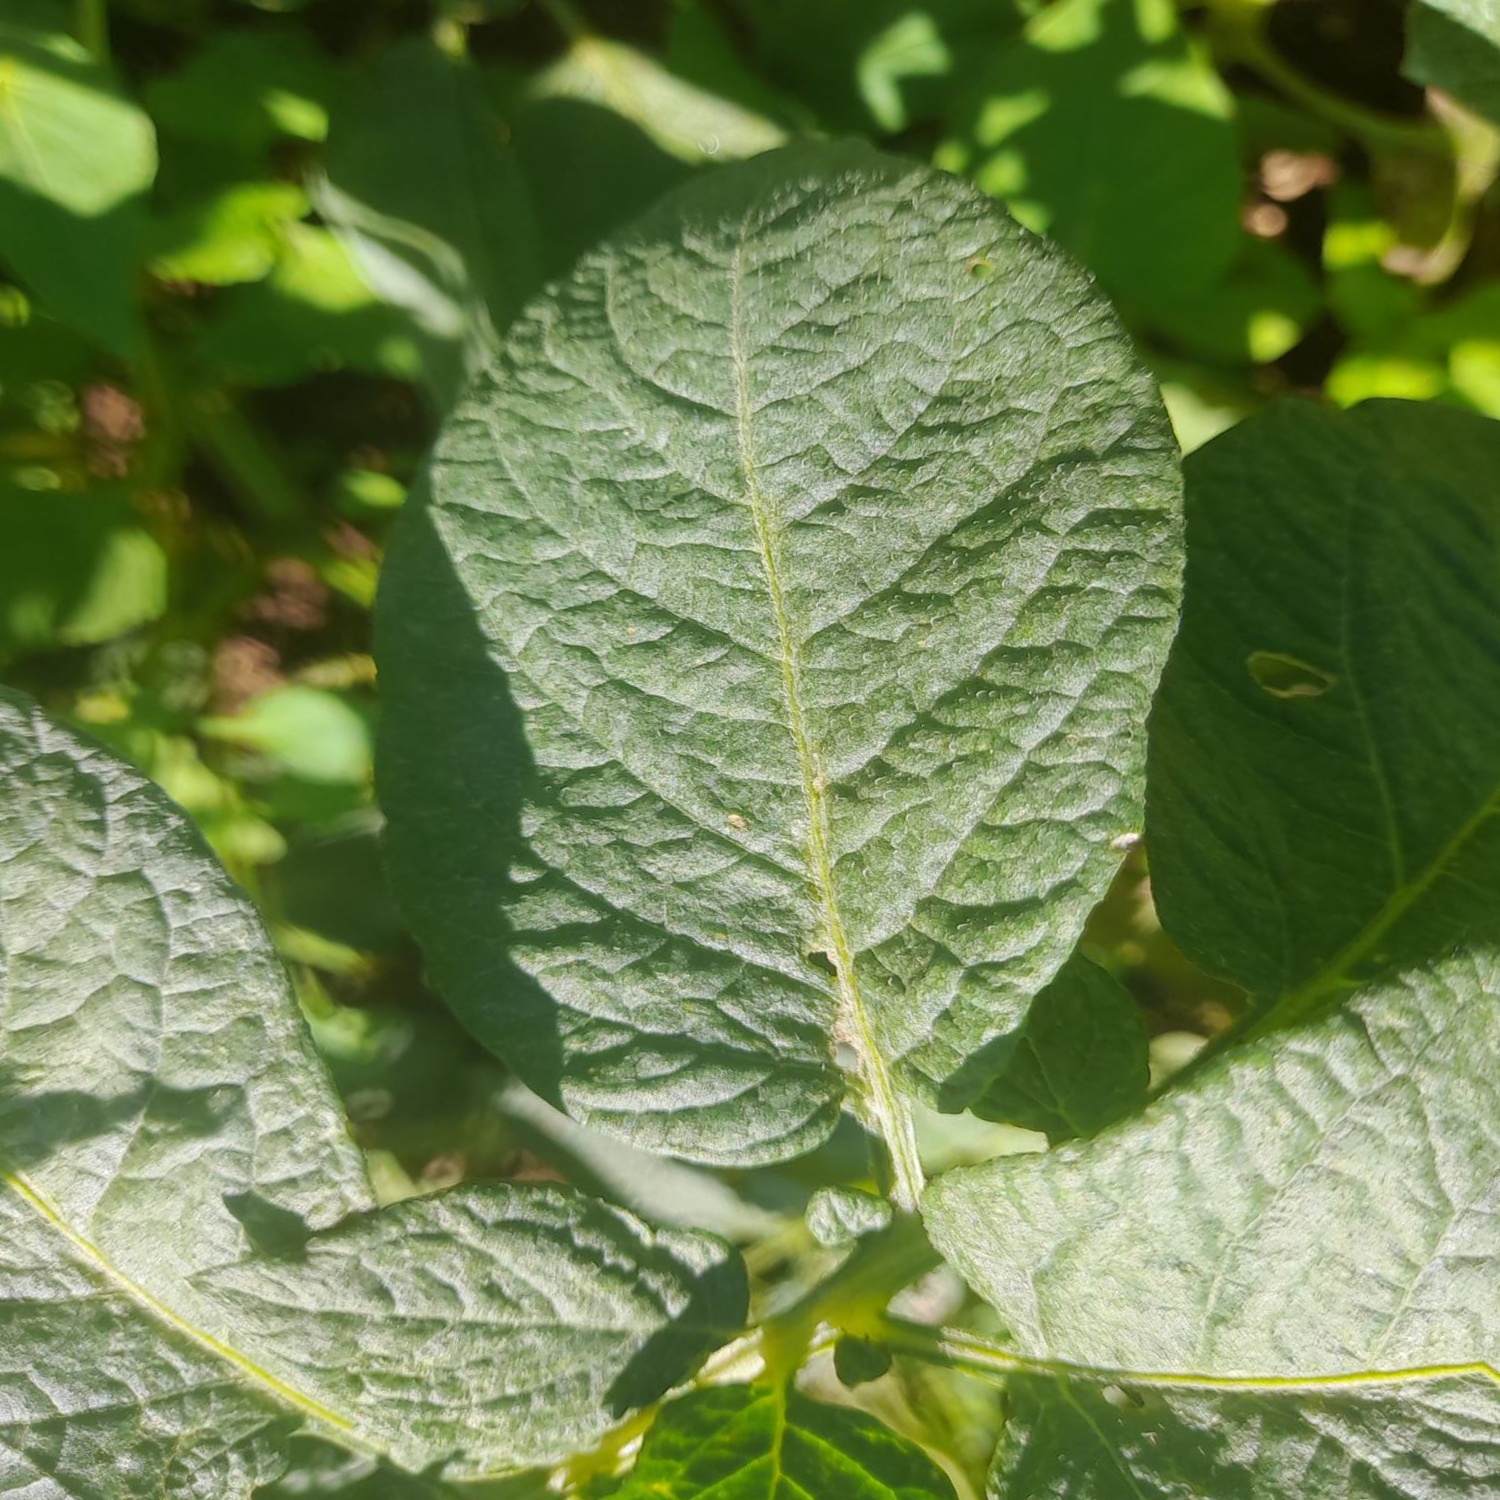
Etiqueta: Sana